Exploration of Saturn

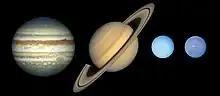
Missions to Saturn face competition from missions to other Solar System bodies

The Titan Saturn System Mission (TSSM) was a joint NASA/ESA proposal for an exploration of Saturn and its moons Titan and Enceladus, where many complex phenomena have been revealed by the recent "Cassini–Huygens" mission. TSSM was competing against the Europa Jupiter System Mission proposal for funding. In February 2009 it was announced that ESA/NASA had given the EJSM mission priority ahead of TSSM, although TSSM will continue to be studied for a later launch date. The Titan Saturn System Mission (TSSM) was created by the merging of the ESA's Titan and Enceladus Mission (TandEM) with NASA's Titan Explorer 2007 flagship study.